Bradley Klahn

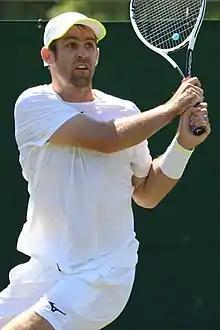
Klahn at the 2022 Wimbledon Championships

Bradley Klahn (born August 20, 1990) is an American former professional tennis player from Poway, California.